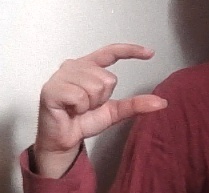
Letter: dal